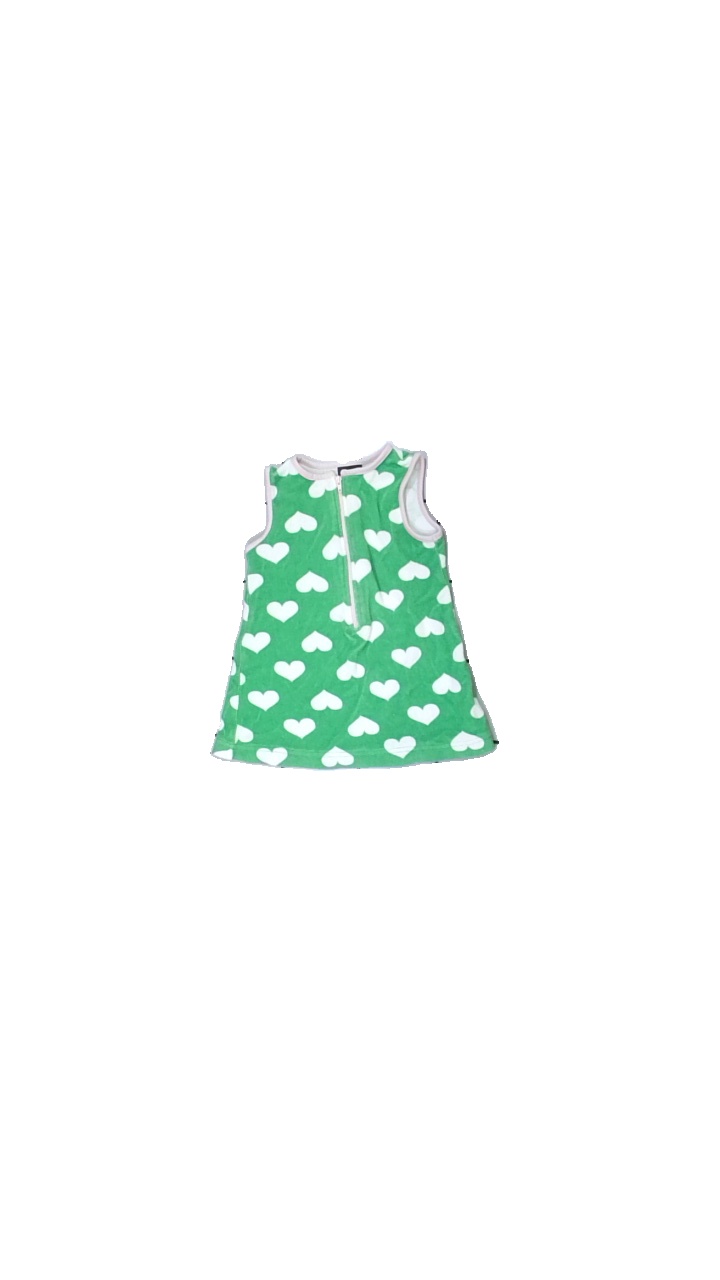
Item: Dress (Children)
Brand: Me & I
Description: Green dress with white hearts and pink trim from Me & I, size 86/92. Okay condition.
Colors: Green, White, Pink
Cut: C-collar, Regular
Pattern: Other
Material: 100% cott
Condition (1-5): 3
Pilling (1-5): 5
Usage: Reuse
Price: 50-100